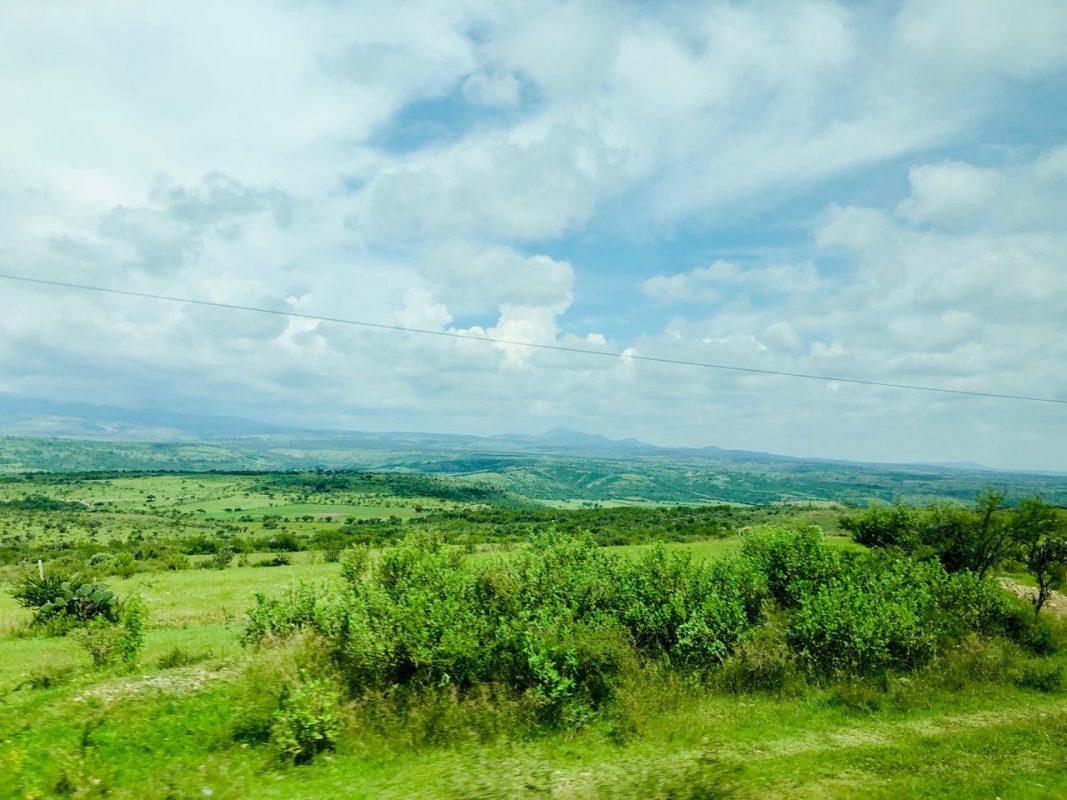
Mandhari nzuri na ya kuvutia yenye uoto wa asili wa kijani kibichi kitokanacho na nyasi fupi vichaka na miti mirefu, anga likiwa na wingu la rangi jeupe lililotanda.